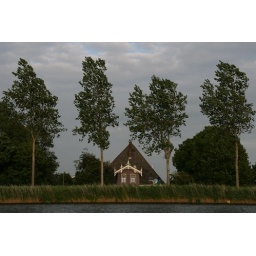
A typical farmhouse in a typical environment, in the Schermer. The ground floor is below the dike, and out of sight.